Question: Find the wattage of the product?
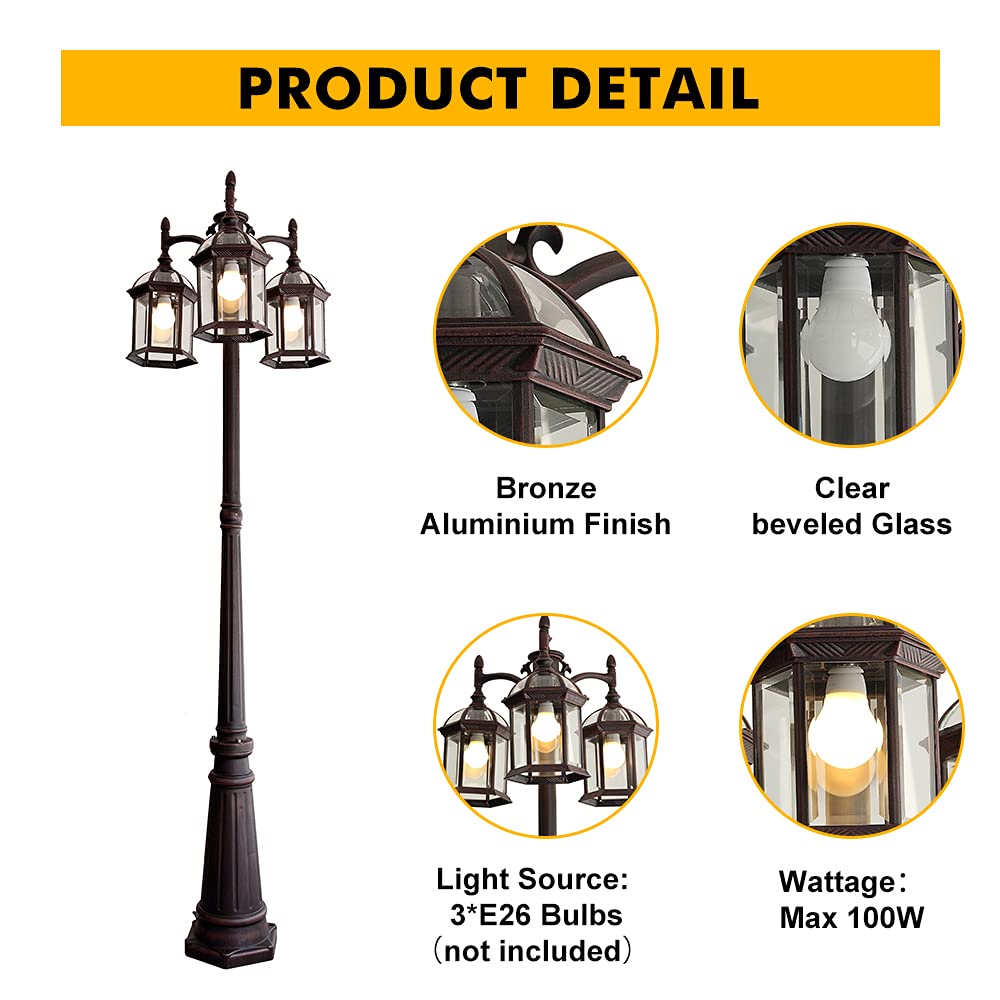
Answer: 100.0 watt